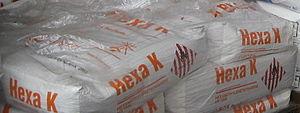
Hexa K de Ineos Paraform
Ineos est une compagnie privée du secteur de la chimie basée à Londres ayant son siège à Lyndhurst au Royaume-Uni.